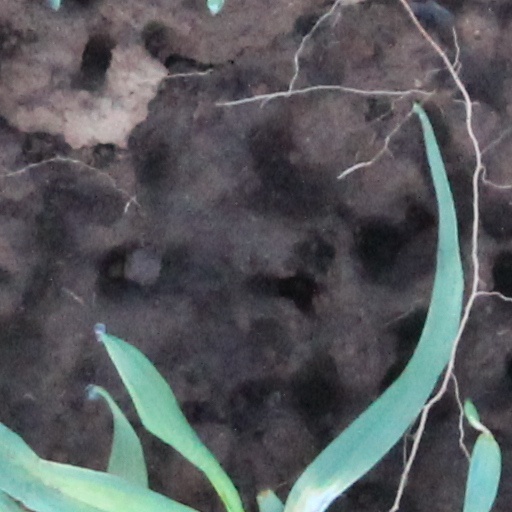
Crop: wheat